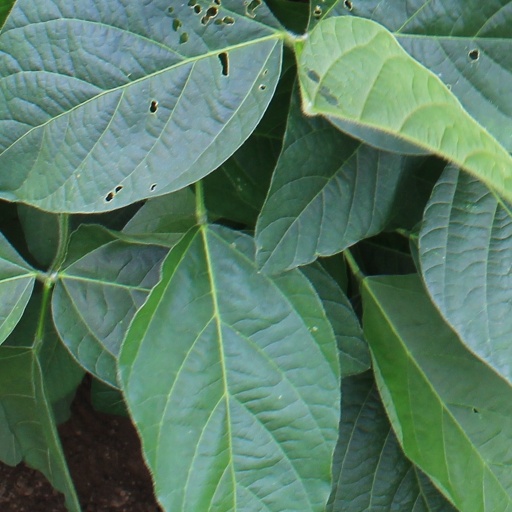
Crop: soybean